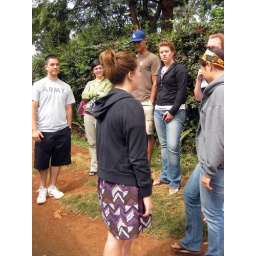
Waiting for a new van on the side of the road on our way to Lake Nakuru National Park in Kenya